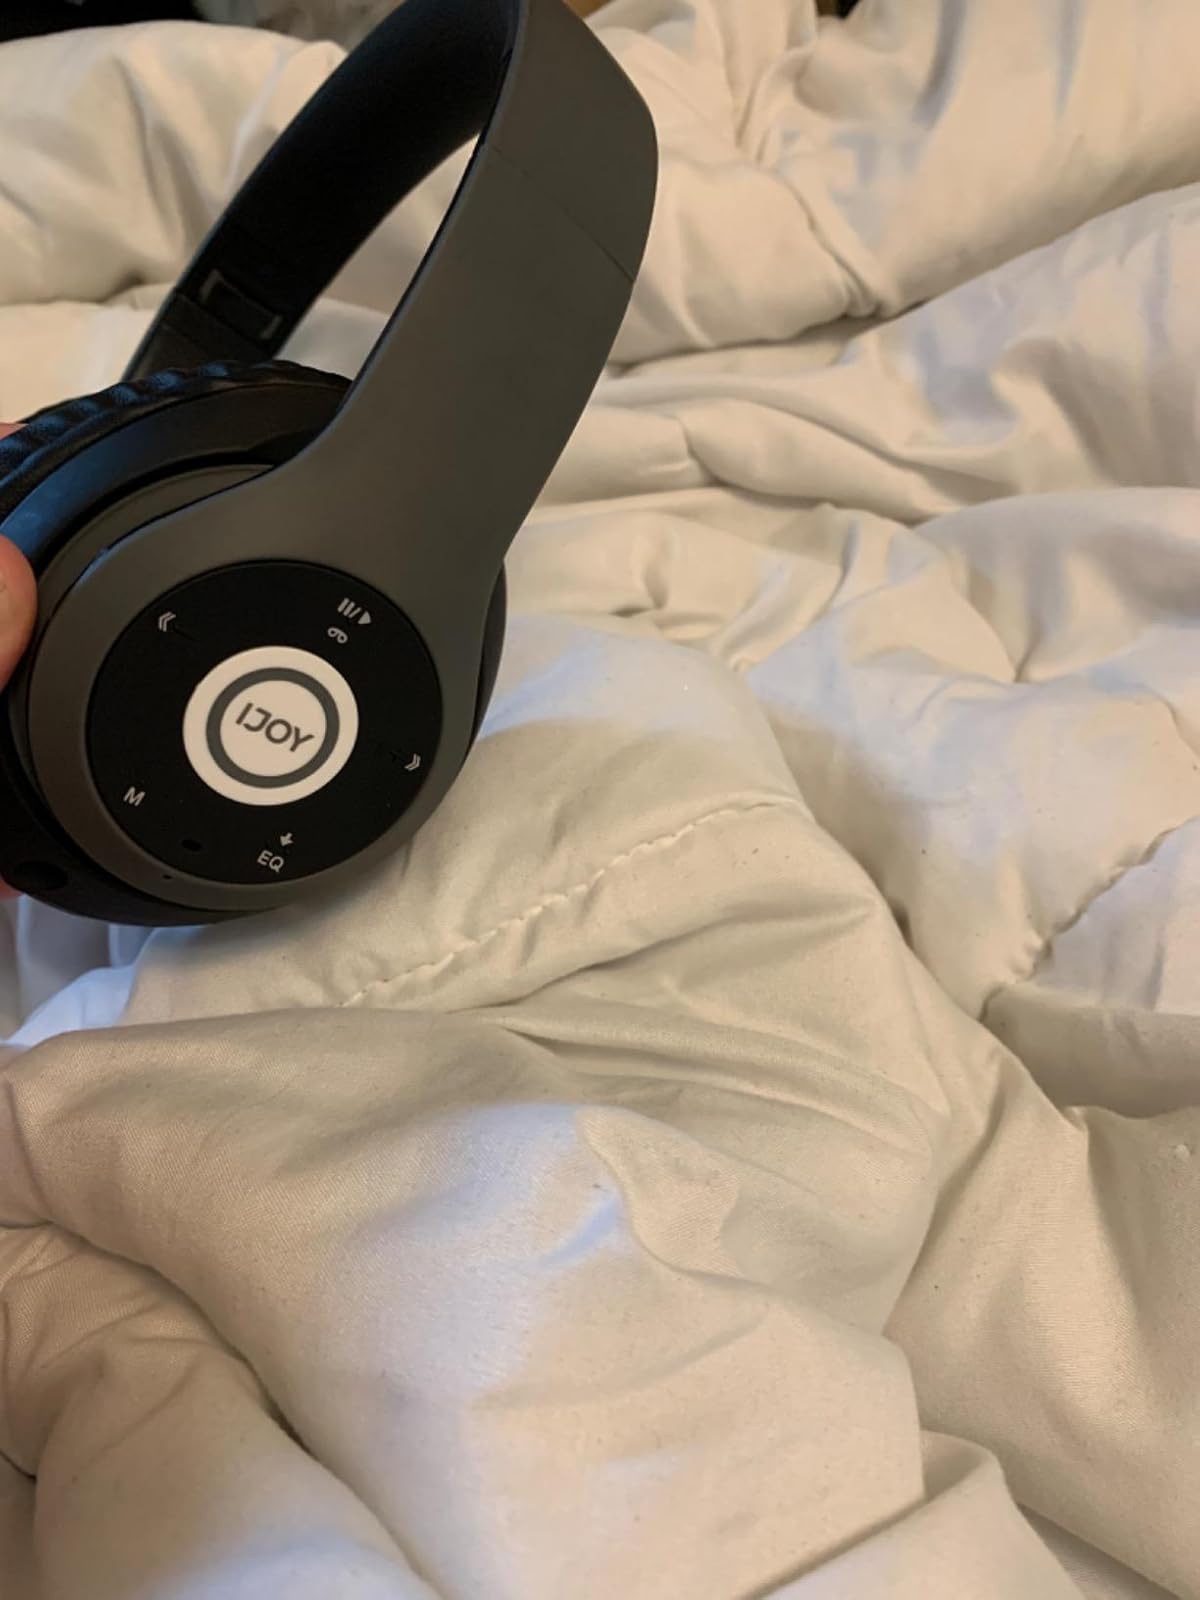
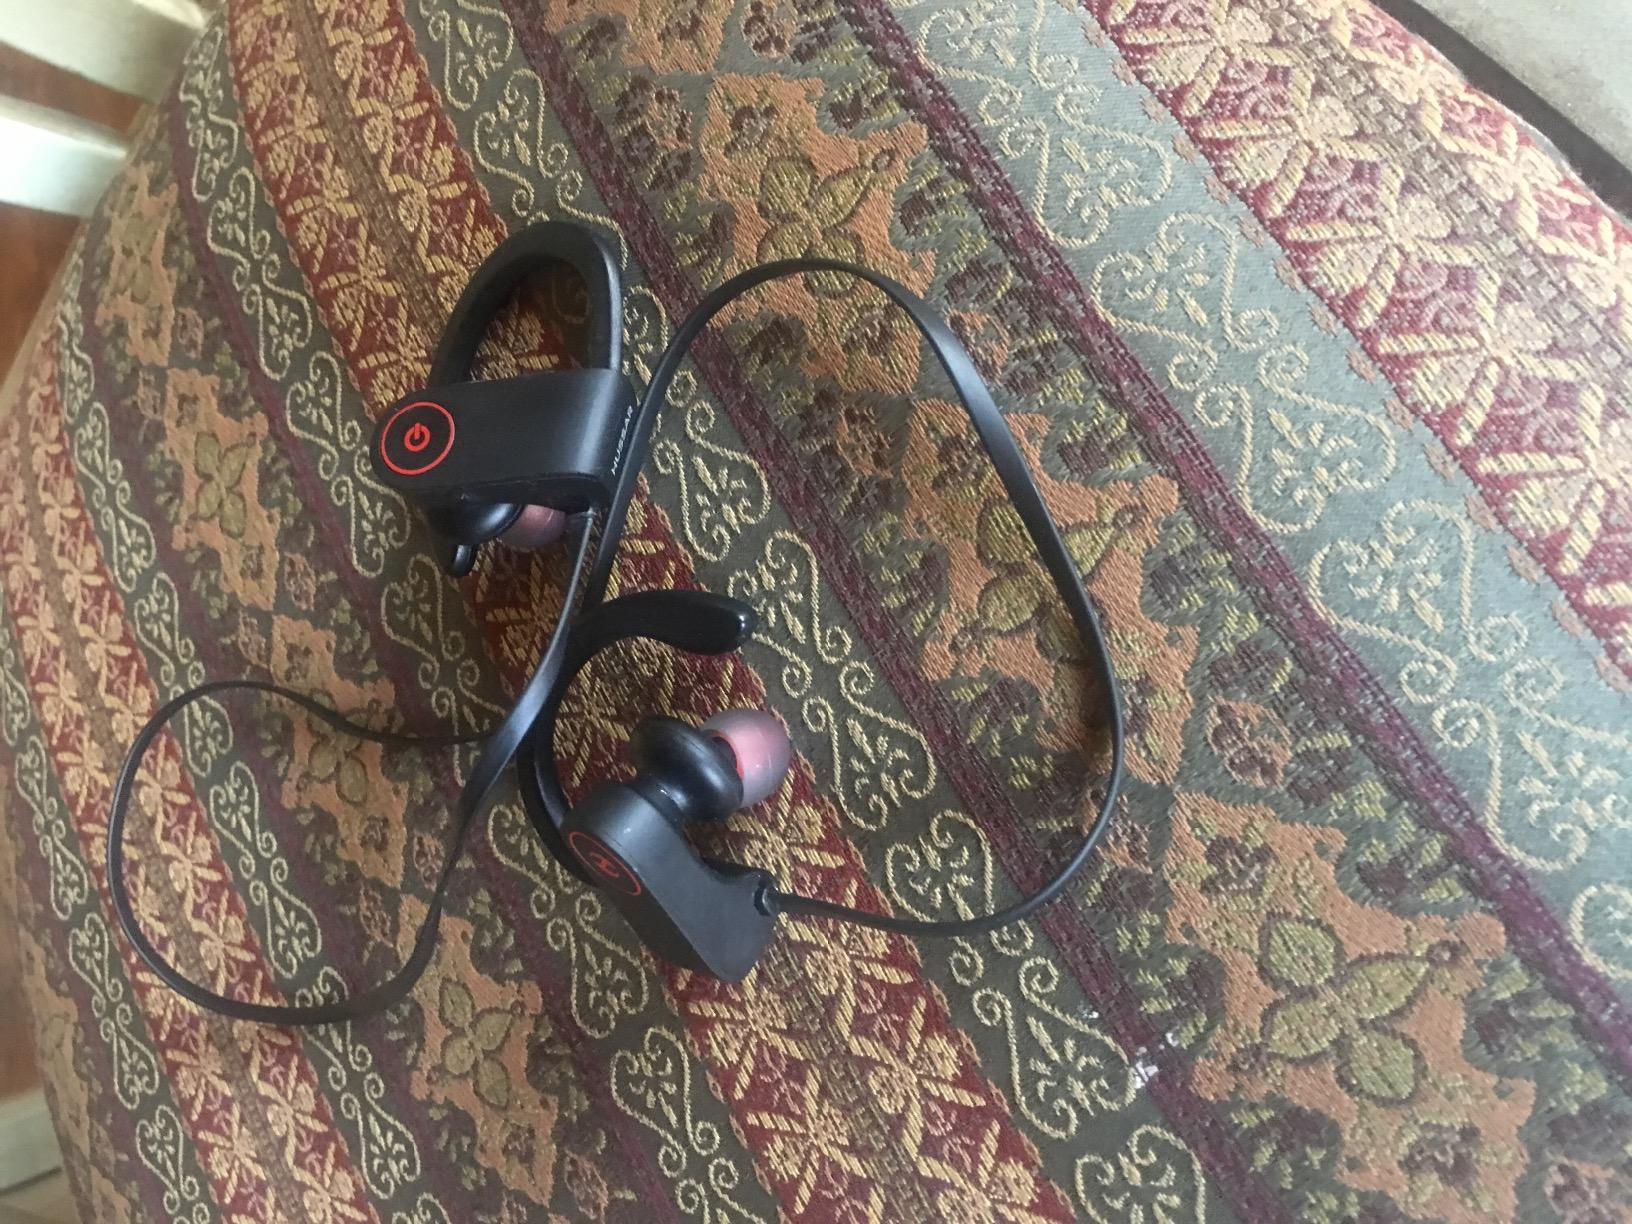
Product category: headphones
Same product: no